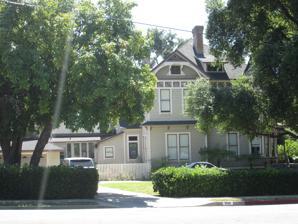
Building: The Oaks (Monrovia, California)
Country: United States of America
Year built: 1885
Historic house in California, United States United States historic place Oaks, The U.S. National Register of Historic Places The house in 2015 Show map of the Los Angeles metropolitan area Show map of California Show map of the United States Location 250 N. Primrose Ave., Monrovia, California Coordinates 34°9′21.9″N 118°0′10.7″W / 34.156083°N 118.002972°W / 34.156083; -118.002972 Built 1885 Architect Solomon I. Haas Architectural style Stick/Eastlake - Queen Anne Style NRHP reference No. 78000692 Added to NRHP April 06, 1978 The Oaks , also known as William N. Monroe House , is a Stick/Eastlake Queen Anne Style house that was built in 1885.  It is located  in the San Gabriel Valley , in Monrovia , California . History The house was built for William Newton Monroe, one of the founders and namesake of the city of Monrovia.  Monroe lived in the house for only four years, after which it served a one-year stint as the Monrovia Ladies' College of the University of Southern California.  It again served as a private residence until the 1940s when it became a boarding house. It was converted back a single family house in 1977. The Oaks is the second oldest house in Monrovia, notable as a local example of Victorian architecture.  It was listed on the National Register of Historic Places in 1978. References